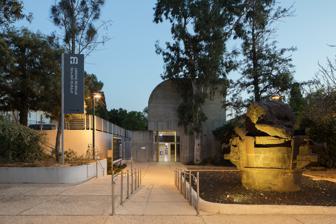
Building: Herzliya Museum of Contemporary Art
Country: Israel
Year built: 1965
Contemporary art museum, in Ha'banim St., Herzliya Herzliya Museum of Contemporary Art Location 4 Ha'banim St., Herzliya , 4637904 Type Contemporary art museum , Director Dr. Aya Lurie Website www .herzliyamuseum .co .il The Herzliya Museum of Contemporary Art ( Hebrew : מוזיאון הרצליה לאמנות ) is contemporary art museum with a collection of over 1000 artworks. It curates four exhibitions each year. History Established in 1965 in Herzeliya , Israel , the museum's main focus is Israeli and international contemporary art. The museum building was designed by Israel Prize laureate architect Yaakov Rechter . The museum hosts painting, sculpture, video, installation, photography and architecture exhibitions, as well as video installations and digital media exhibitions. It also has an educational program MUZA – A Place for Visual Experience. It holds different activities in the fields of video art and photography, including workshops and courses. The Herzliya Museum of Contemporary Art is known for promotion of collaboration between Israeli and Palestinian artists by showing group exhibitions and organizing meetings and workshops for artists to work together. Herzliya Museum of Contemporary Art also exhibits art from different continents, showing works of artists acclaimed in their countries, yet not known well to the Western World. Collections The museum began with a small collection of paintings, most of which were donated by Herzliya residents, led by co-founder Eugene da Villa, in the early 1960s, that were exhibited in its initial location, an apartment at 15 Bar Ilan Street. Its collection later comprised over one thousand works. Works acquired by the museum include its: Jacob Alkow Collection Osias Hofstatter Collection Michael Adler Collection Yona Fischer Collection Exhibitions Four exhibitions are staged by the museum annually. By 2022, it had staged over 850 exhibitions. Artists exhibited at the museum include: David Adika Einat Arif-Galanti Ilit Azoulay Aziz + Cucher Sheffy Bleier Olaf Breuning Chien-Chi Chang Hou Chun-Ming Cliff Evans Parastou Forouhar Uri Gershuni Shachar Freddy Kislev Kendell Geers Miki Kratsman Ella Littwitz Uriel Miron Nira Pereg Alona Rodeh Hsieh Ying-chun Maya Zack See also List of museums in Israel References